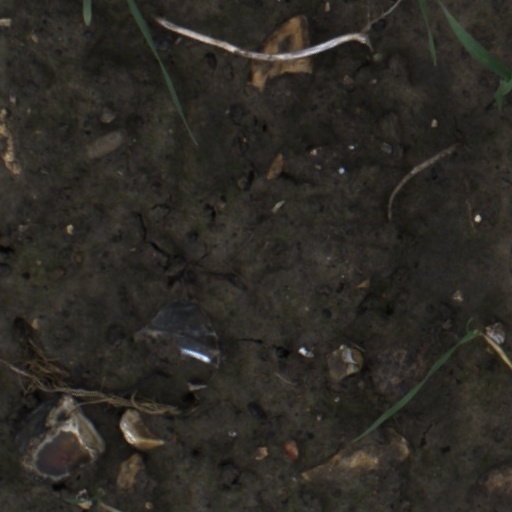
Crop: wheat